Robert Homburg

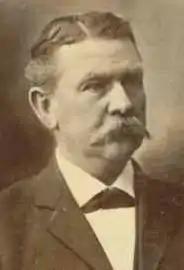
Homburg in 1902

Robert Homburg (10 March 1848 – 23 March 1912) was a politician and judge in colonial South Australia. He was a member of the South Australian House of Assembly from 1884 to 1905, representing the electorates of Gumeracha (1884-1902) and Murray (1902-1905). He was Leader of the Opposition from 1901 to 1902 and Attorney-General of South Australia from 1890 to 1892, 1892 to 1893 and 1904 to 1905. His sons Hermann Homburg and Robert Homburg Jr. also served in the House of Assembly, with Hermann also being a long-serving minister.